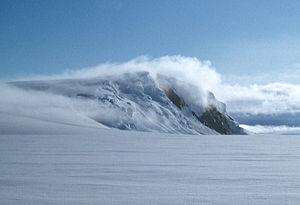
Le Grimsvötn dans le glacier du Vatnajökull en Islande le 29 juillet 1972. Image prise et importée par Roger McLassus.